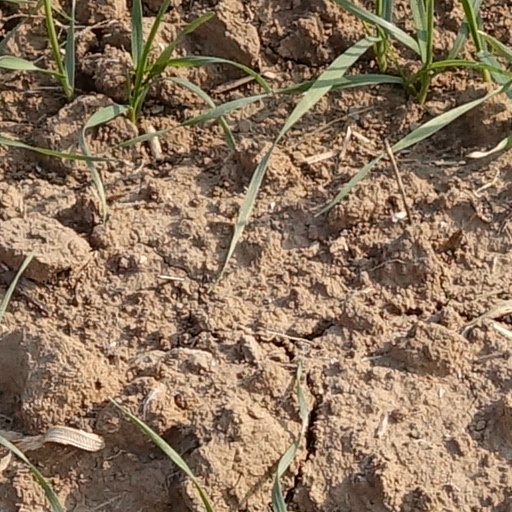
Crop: wheat